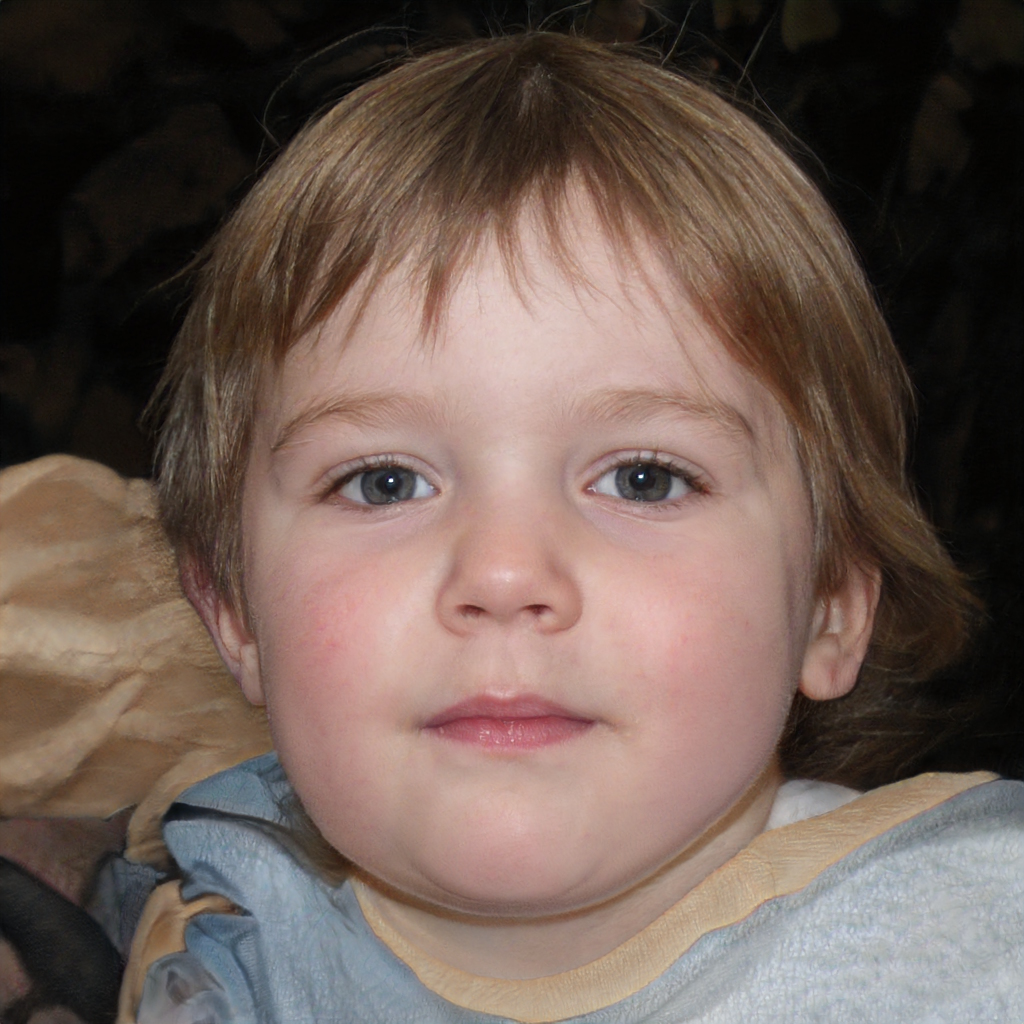
Gender: Male